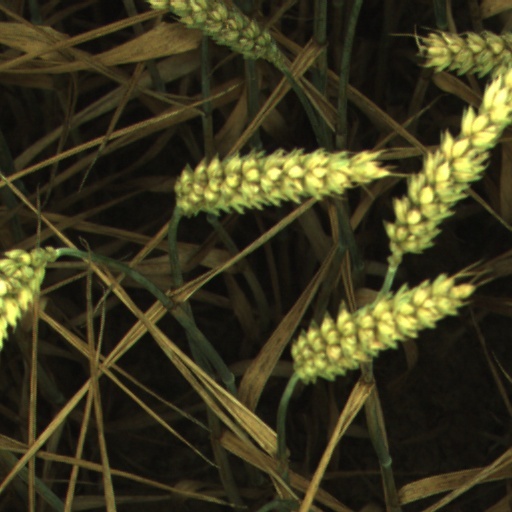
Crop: wheat